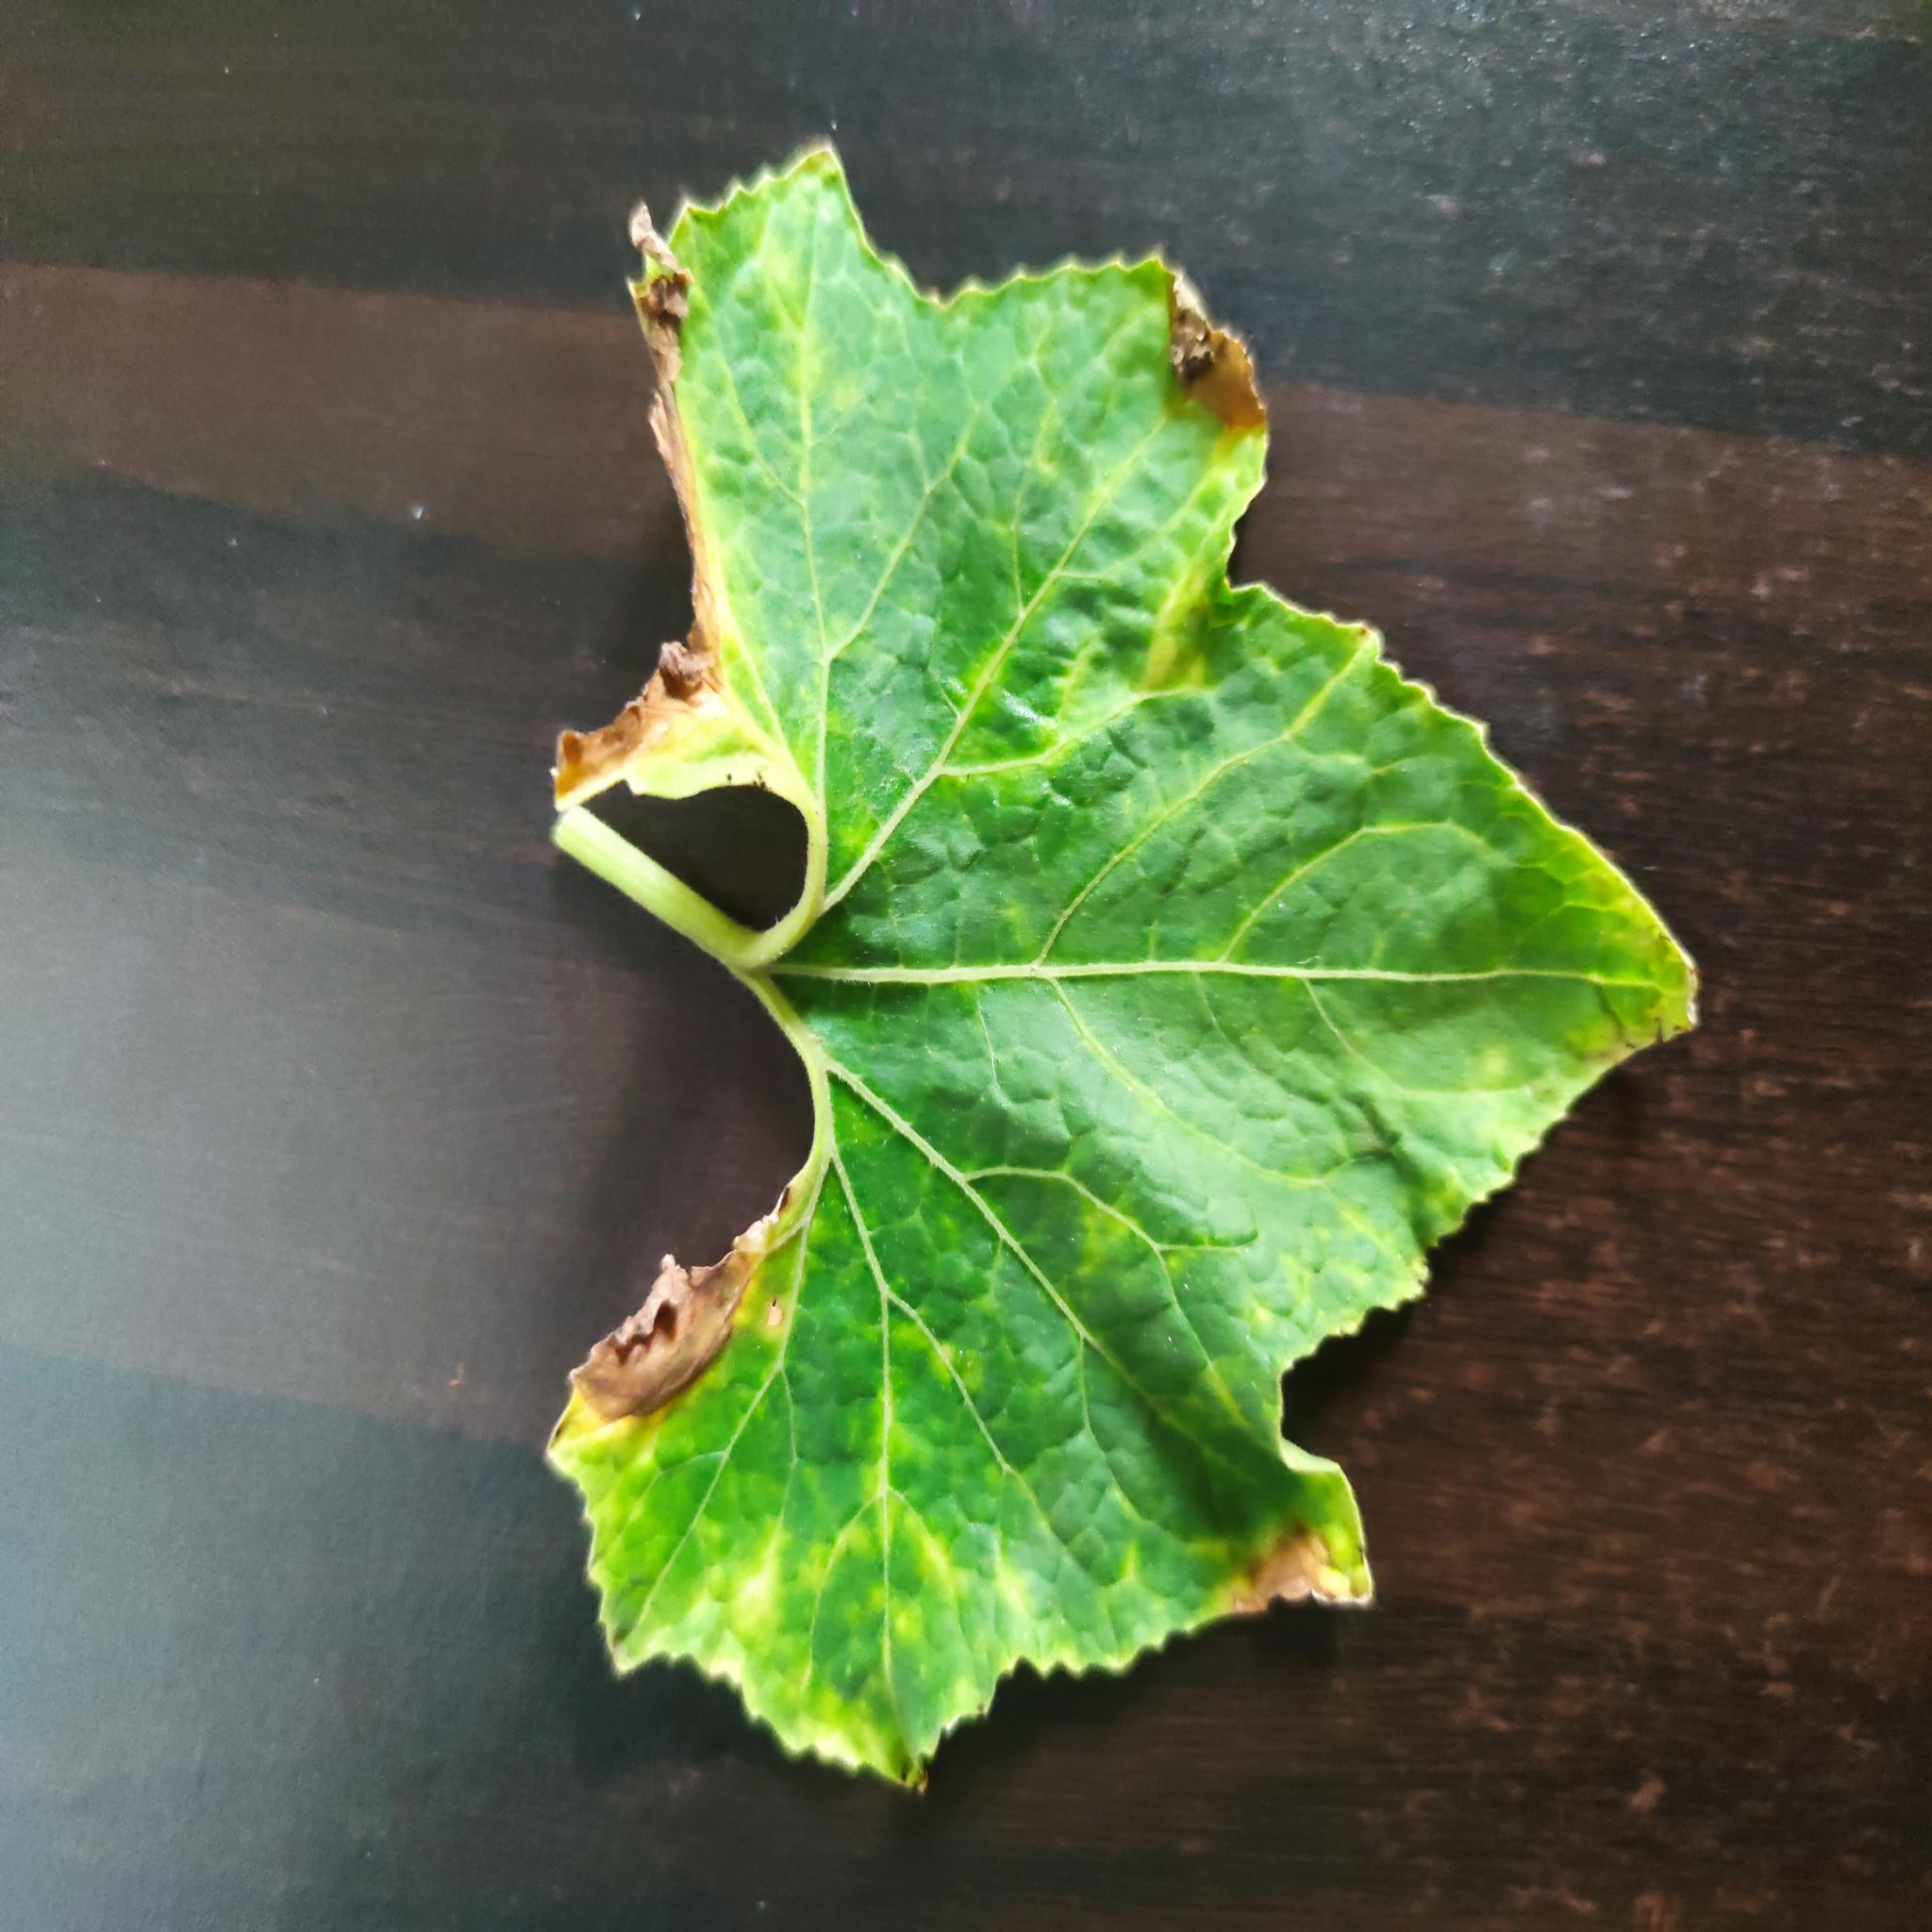
Label: Downy mildew